Ulm–Sigmaringen railway

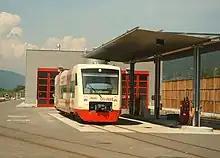
A Ringzug at it depot, which is on the Donautalbahn in Immendingen

The express service offering remained stable until about the 1980s, and the average speed on the line by that time had been increased to 70 km/h. However, the local service schedule was reduced by the Deutsche Bundesbahn by the beginning of the 1990s. In 1988, the Bundesbahn introduced synchronized schedules on the Donautalbahn, which was boosted by a few trains operating outside of the repetitive schedule. Every two hours, services operated as regional express trains from Ulm to Donaueschingen, and on via the Höllentalbahn to Titisee-Neustadt, where a train change to the electrically-operated trains to Freiburg was necessary. In 1996, the DB boosted service by adding other trains, running every two hours between Sigmaringen and Ulm, which then meant trains once an hour on the section between Sigmaringen and Ulm. In 2003, the section between Immendingen and Fridingen was integrated into the Ringzug network, which meant an improvement in service for the western part of the Donautalbahn. By 2004, the Deutsche Bahn AG had expanded the section between Sigmaringen and Ulm to be certified for the use of tilting technology trains.